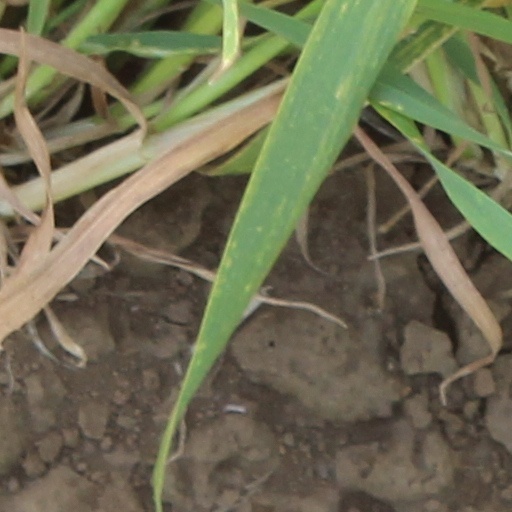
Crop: wheat